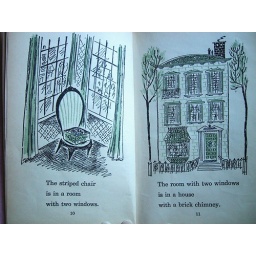
cat in the box